Cessna Citation family

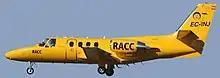
Model 500 Citation I

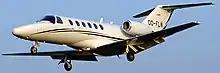
Model 525A CitationJet CJ2

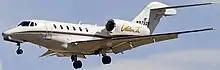
Model 750 Citation X

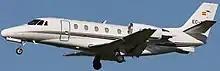
Model 560XL Citation Excel

The Model 526 CitationJet was a twin-engine, two-seat tandem military trainer developed from the Model 525 as a candidate for the Joint Primary Aircraft Training System competition (JPATS). The two models share 75% of their parts, including wing, engines, landing gear, and other systems. First flown in December 1993, the 526 did not succeed at the JPATS contest, and only two examples were built in total.